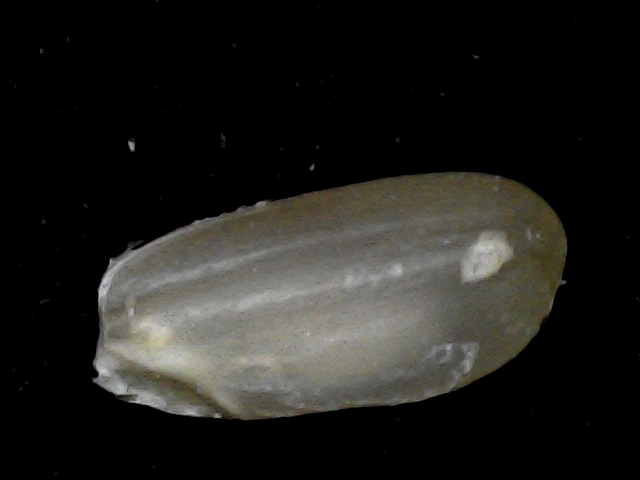
Rice variety: BD76